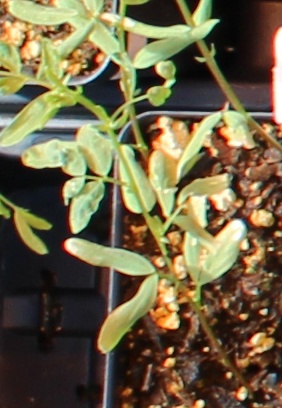
Label: Lentil